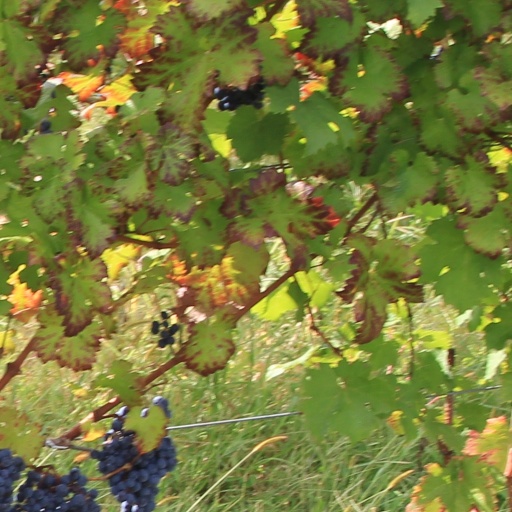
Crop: grape